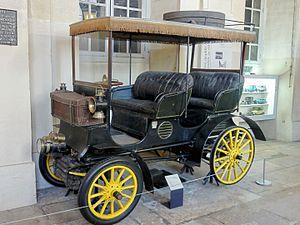
Double Phaëton automobile Gobron-Brillié 1898.
Le palais de Compiègne est une ancienne résidence royale et impériale située à Compiègne dans l'Oise.